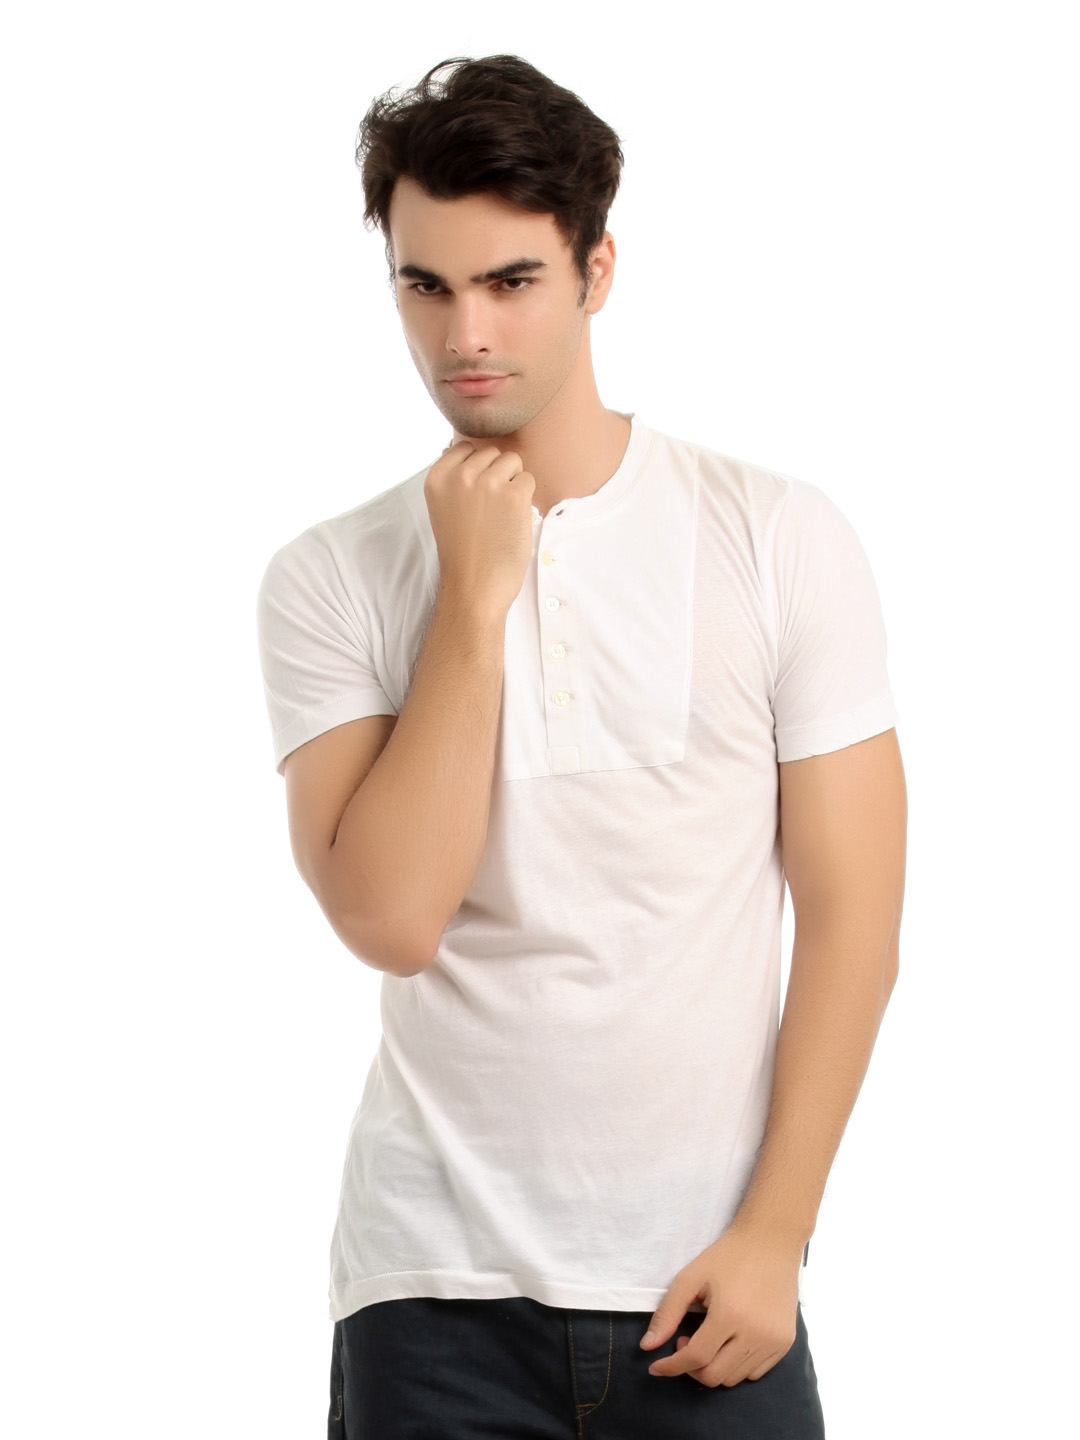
French Connection Men White T-shirt
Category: Apparel / Topwear / Tshirts
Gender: Men
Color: White
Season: Summer 2012
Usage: Casual